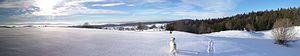
Panoramique du plateau de Retord enneigé
Le plateau de Retord est un plateau du massif du Jura qui se situe dans le département de l'Ain, en France.